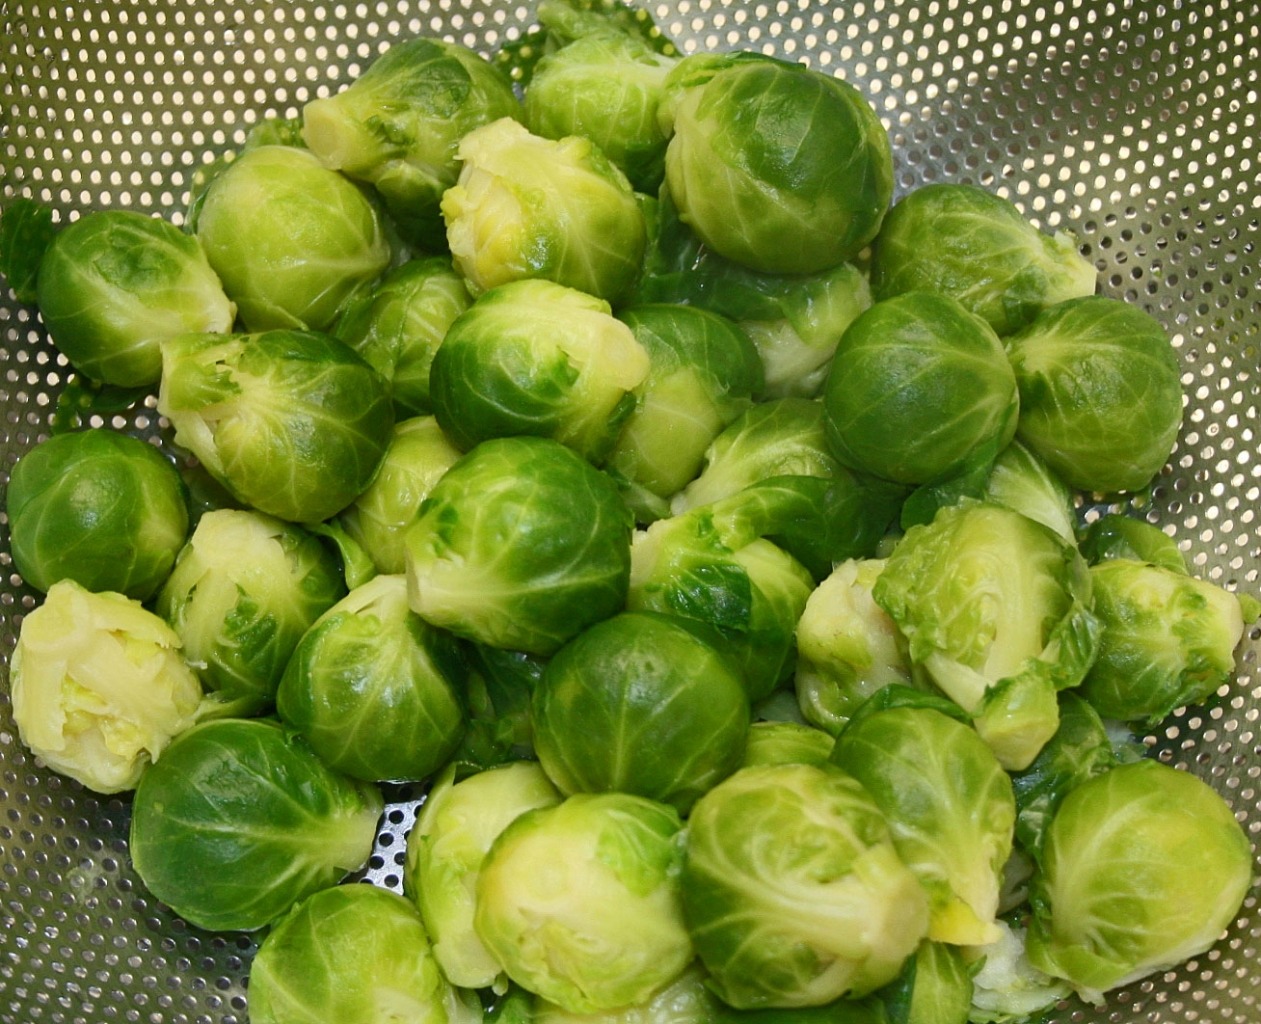
food, green, produce, vegetable, eat, cook, drain, vegetables, edible, seven, kohl, sieve, brussels sprouts, brussels sprout, leaf vegetable, cruciferous vegetables, screening